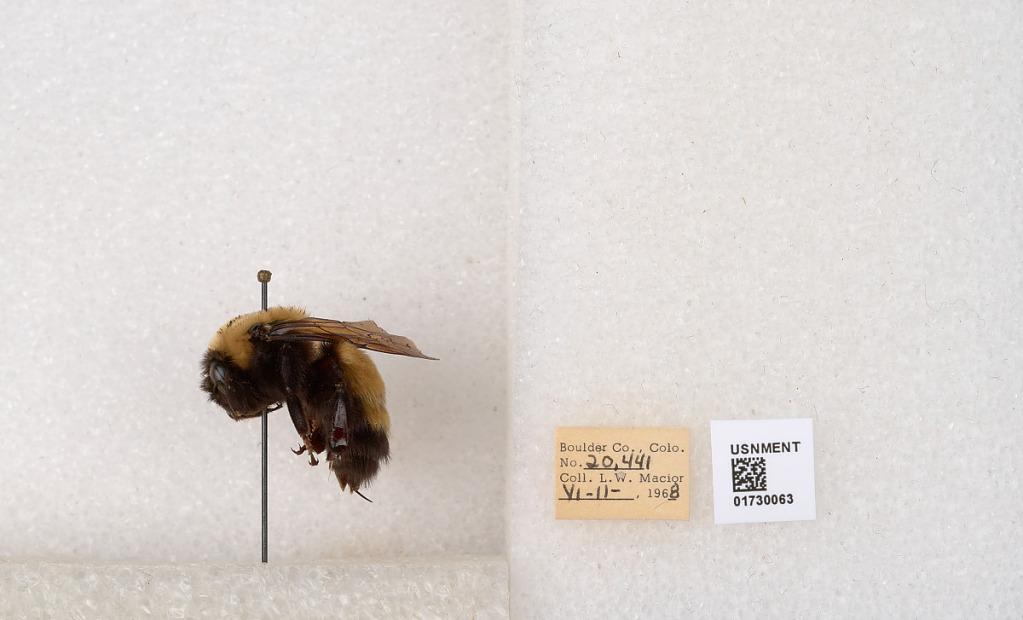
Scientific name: Bombus (Bombus) nevadensis Cresson